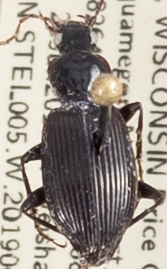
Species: Platynus decentis
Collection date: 2019-06-25
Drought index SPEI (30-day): -0.084
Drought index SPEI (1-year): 1.28
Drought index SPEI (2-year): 1.084